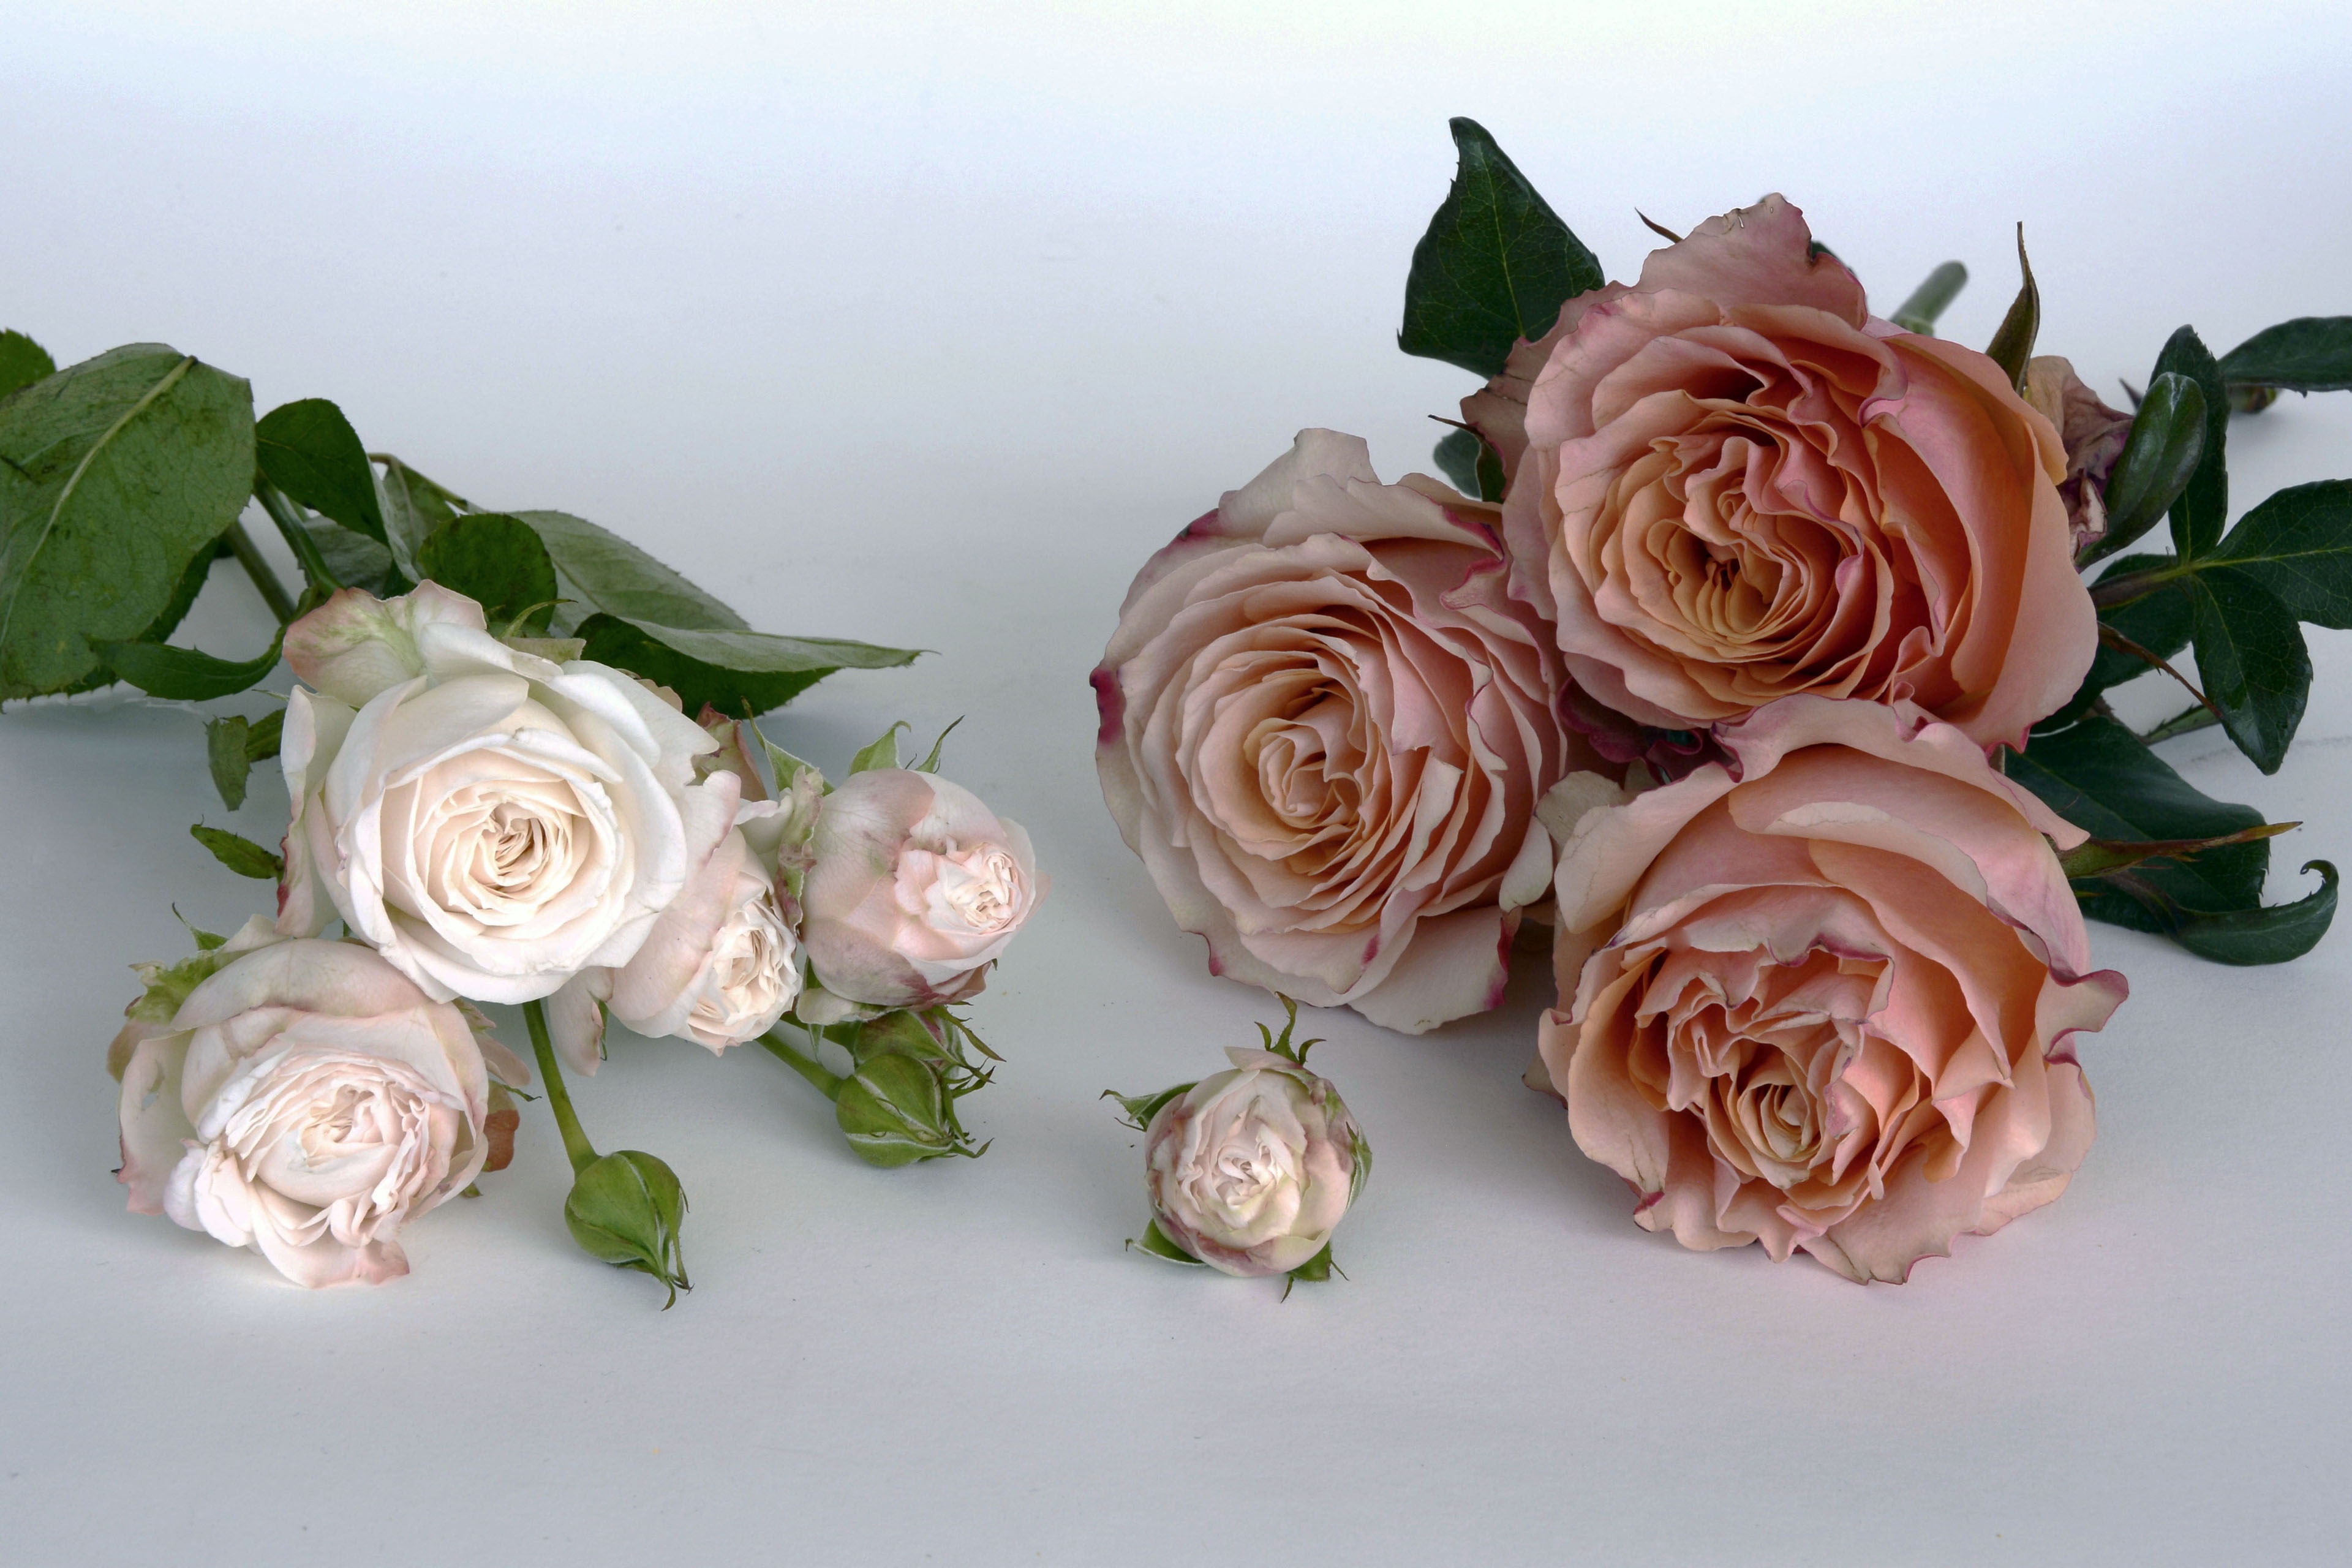
blossom, plant, flower, petal, bloom, love, bouquet, rose, romantic, pink, thank you, roses, art, beautiful, salmon, greeting card, bouquet of flowers, bouquet of roses, floristry, fragrance, rose bloom, flowering plant, garden roses, rose family, mother's day, flower bouquet, cut flowers, floral design, land plant, flower arranging